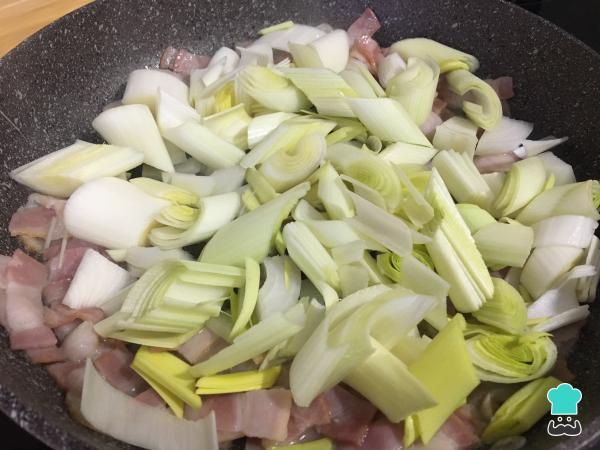
Para seguir con esta receta de pastel de puerros ponemos una sartén al fuego con mantequilla. Cuando esté caliente añadimos el bacon, dejamos que se dore un poco e incorporamos los puerros cortados en trozos no muy pequeños, así como la cebolleta. Ponemos un poco más de tomillo fresco y dejamos cocinar durante 10-15 minutos a fuego suave.